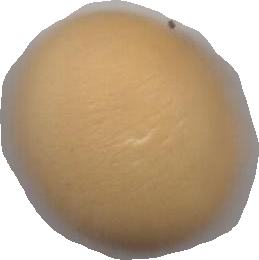
Variety: Dega